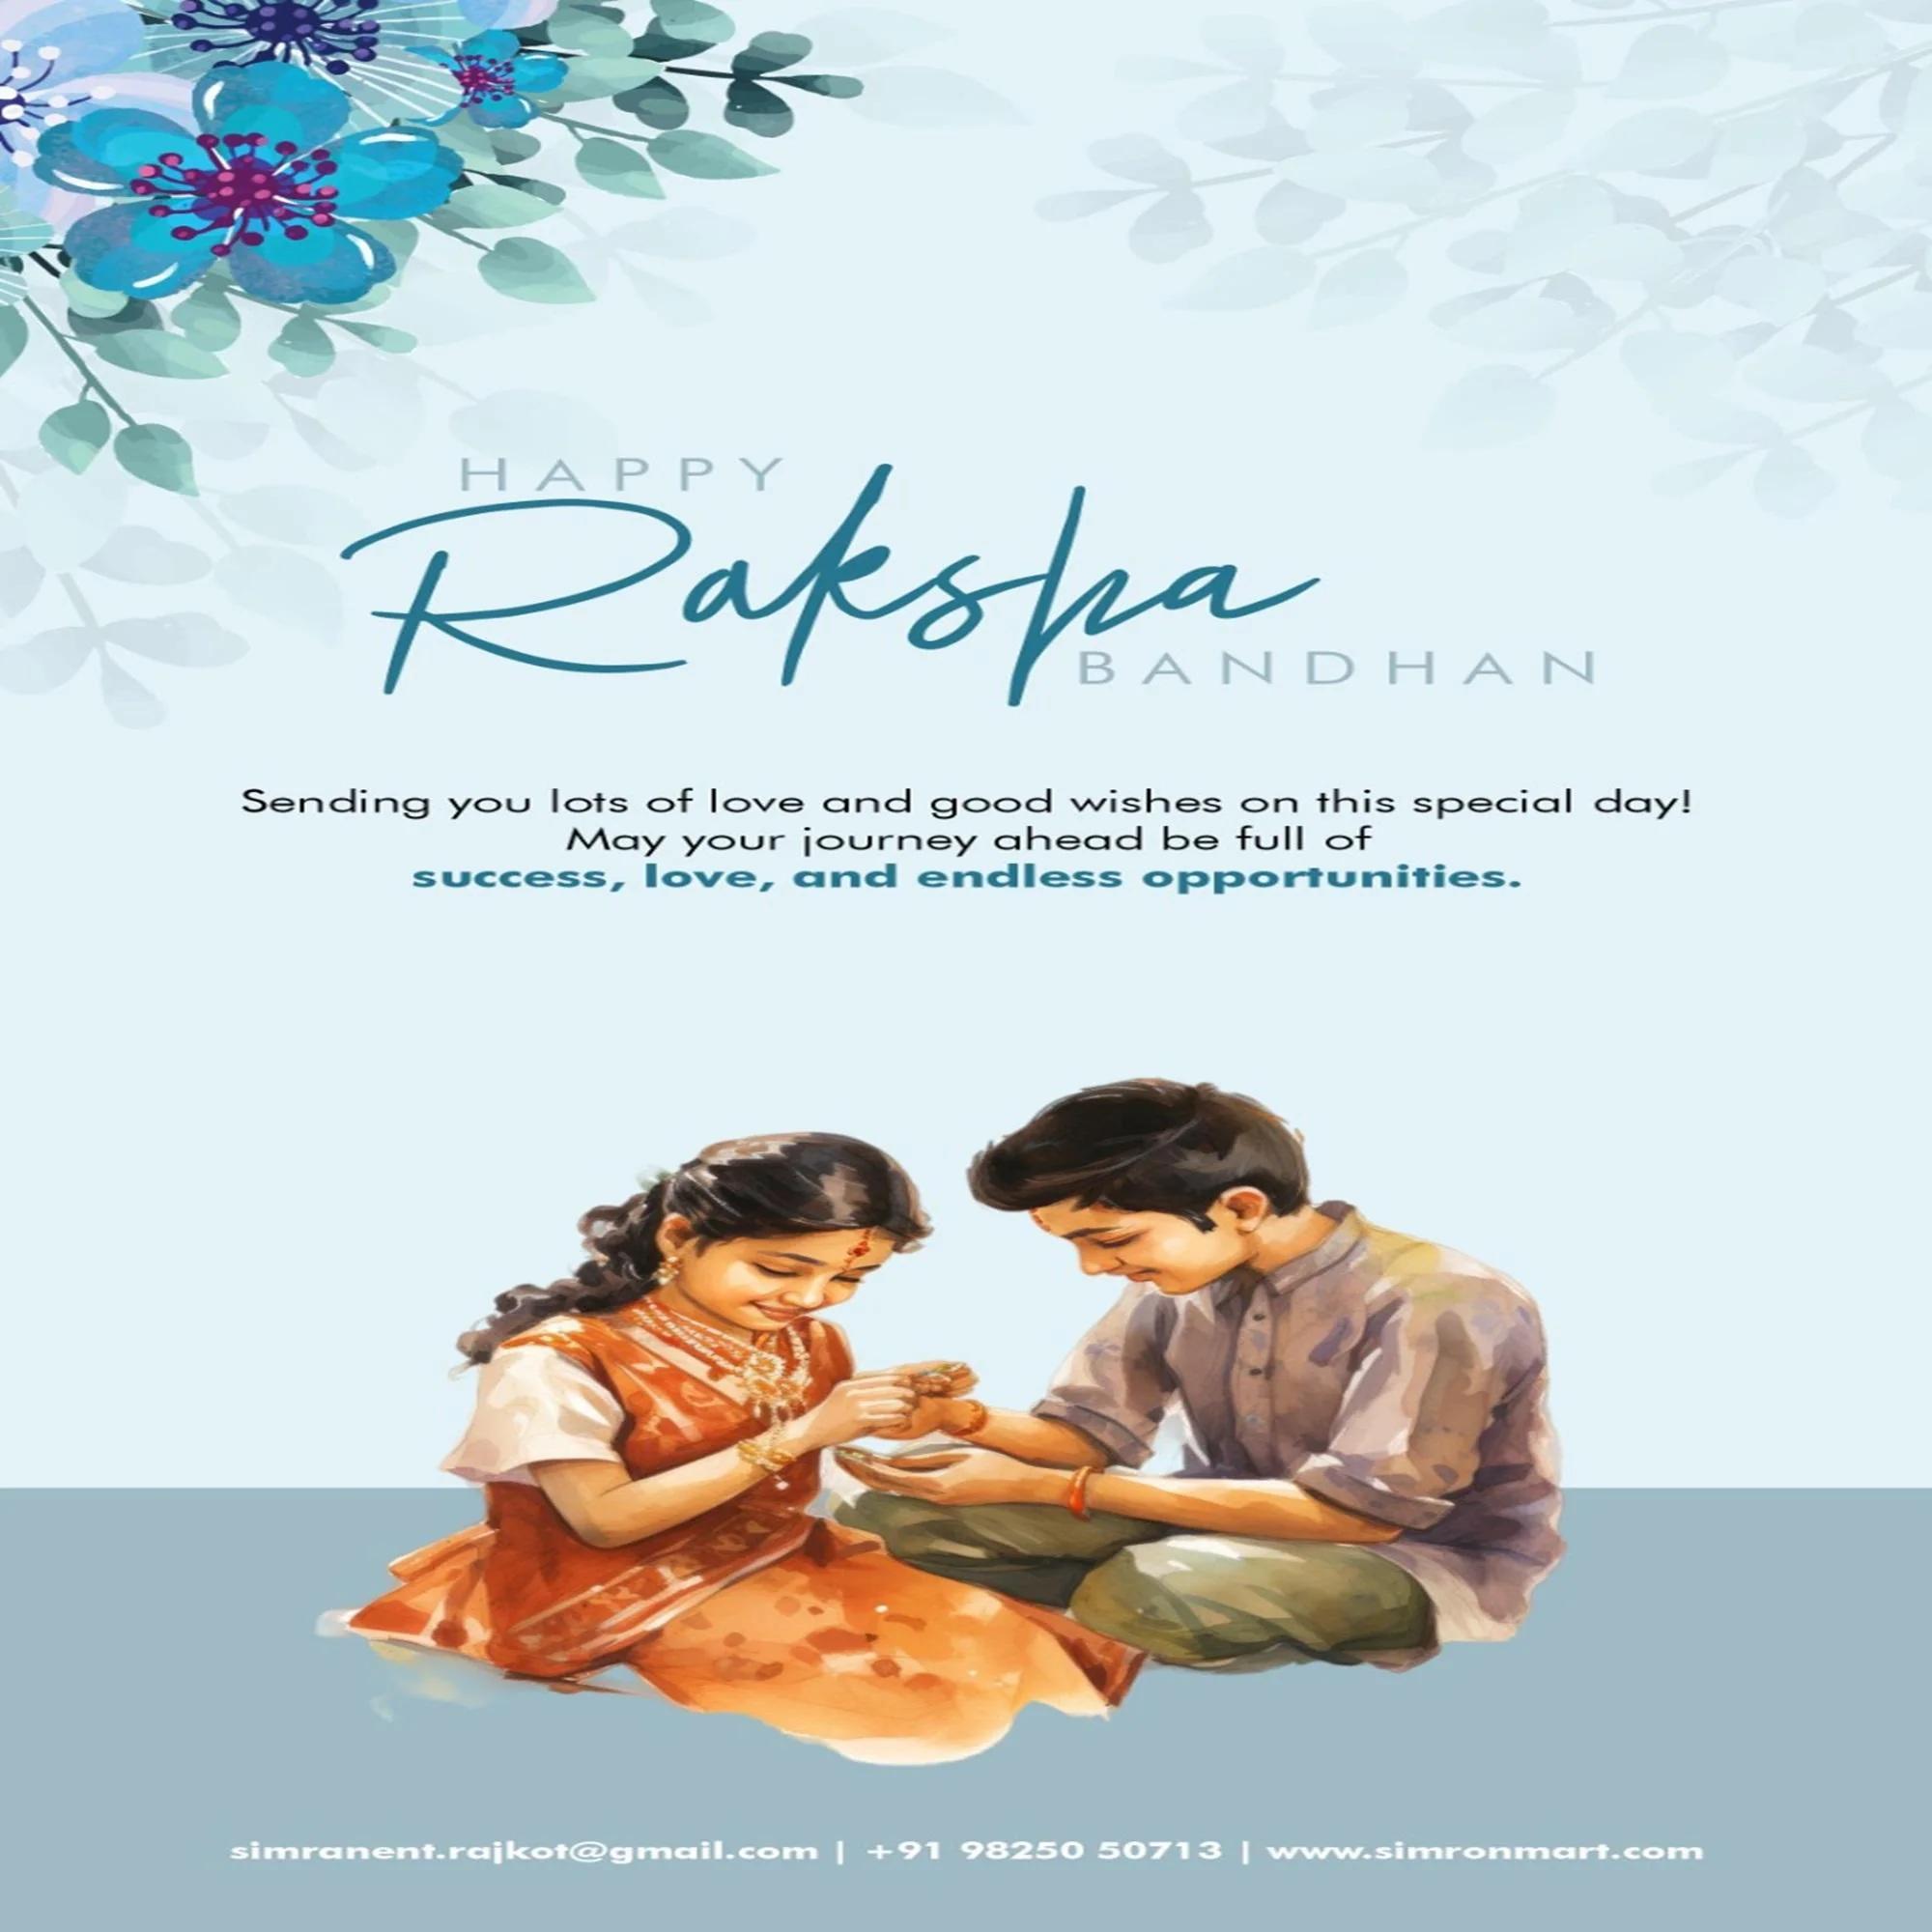
SIMRON Swastic Gold with Unique Motis Design Rakhi for Brother Bhaiya Bhai Rakhi Bracelet| Brother Rakhi Set | Rakhi Gift for Brother | Kids Rakhi | Adults Rakhi | Rakhi Gift Pack of 6
Type: Rakhis
Brand: Simron
Price: Rs. 259
SIMRAN JEWELS Swastic Gold with Unique Motis Design RAKHI UNIQUE LOOK: Our exclusive collection has lovely handcrafted Rakhi to complement the creative and unique look. MADE IN INDIA: All our products are manufactured in India and are exclusively crafted to adorn your persona. Designer rakhi - a touch of modernity into the traditional and sacred thread of rakhi. The rakhi thread is introduced for the celebration of the festival of rakhi that is also known as Raksha Bandhan. Rakhi is the festival of expressing feelings of love. Thus what can be better than expressing it to your loving brother by bringing a designer rakhi for him this year. Gift your brother this wonderful and fabulous looking rakhi this Raksha Bandhan and express your love in the most amazing way.​
Features: Send Love to Your Brother via Our Store acknowledge your love for Your Brother by sending this beautiful RAKHI with a Promise that your bond with him will grow stronger with each passing moment,Vocal For Local | Made in India Handmade Rakhis - High Quality Material Used. The designer patterns in the aesthetic style with shimmering glimpse highlights the true beauty of this traditional thread,Special Rakhi For The very special occasion to celebrate the undying bond of love between a brother and a sister
Included: 6N-Rakhi-1N-Kumkum-&-Chawal,1N-Rakhi-Card